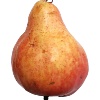
Label: red_pear